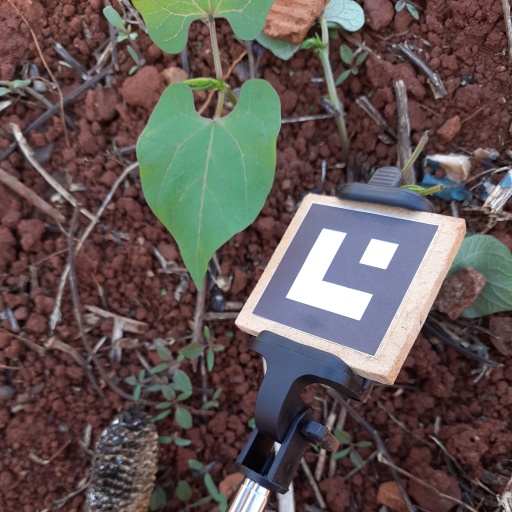
Observations: wavy surface, no eating holes, under shade